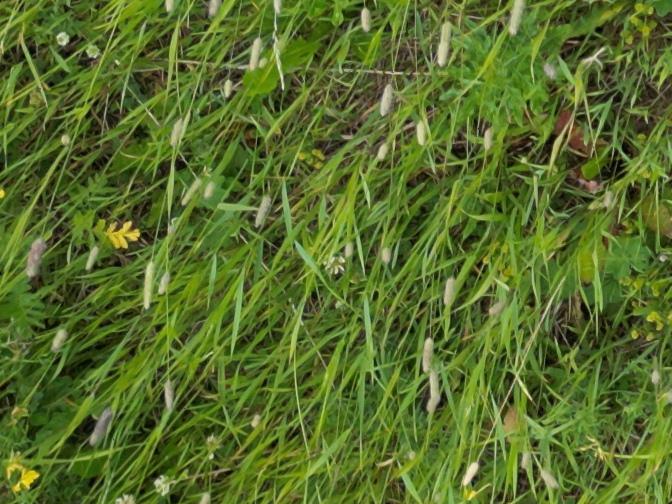
Flowers visible: yarrow flowers